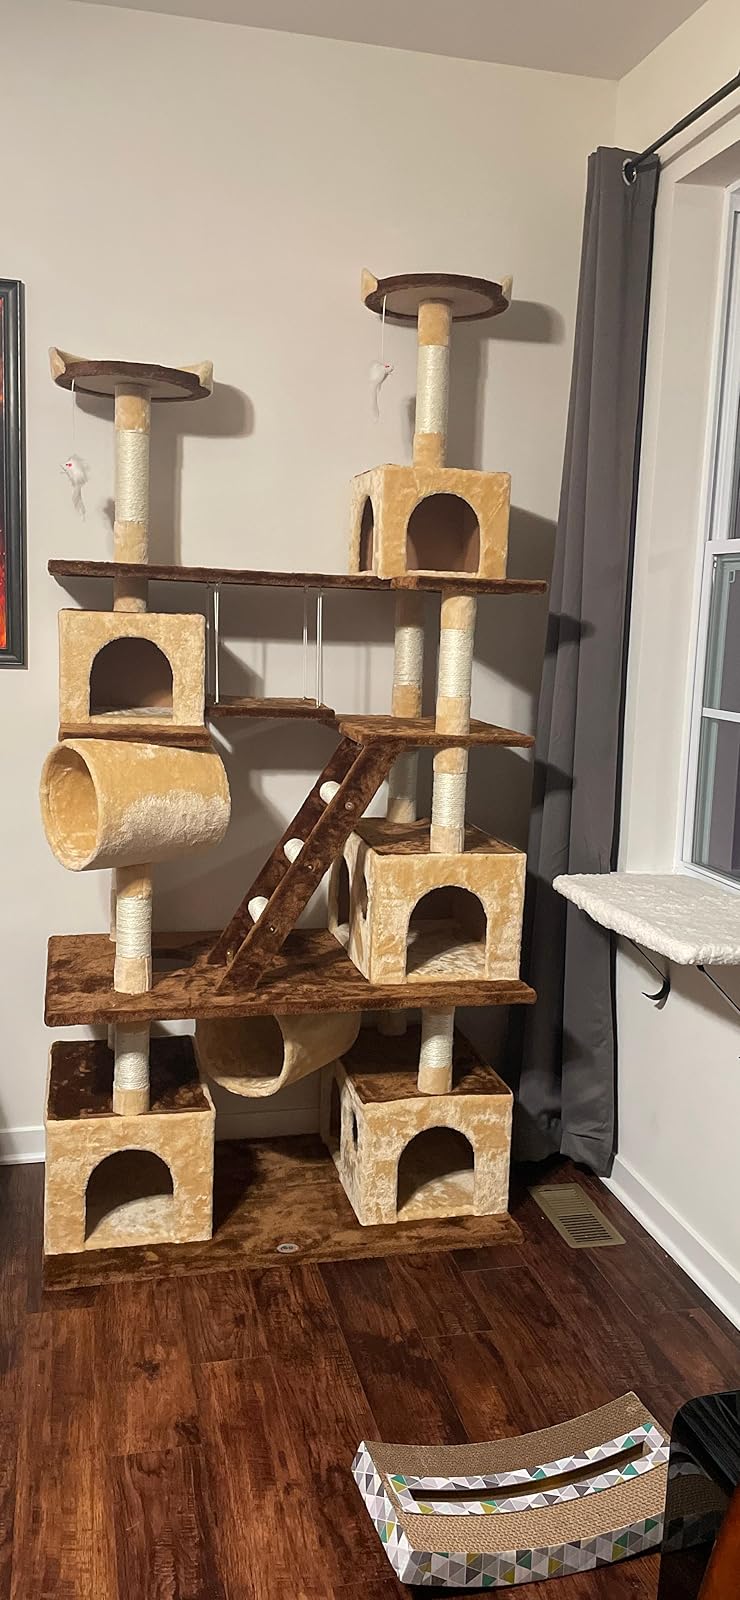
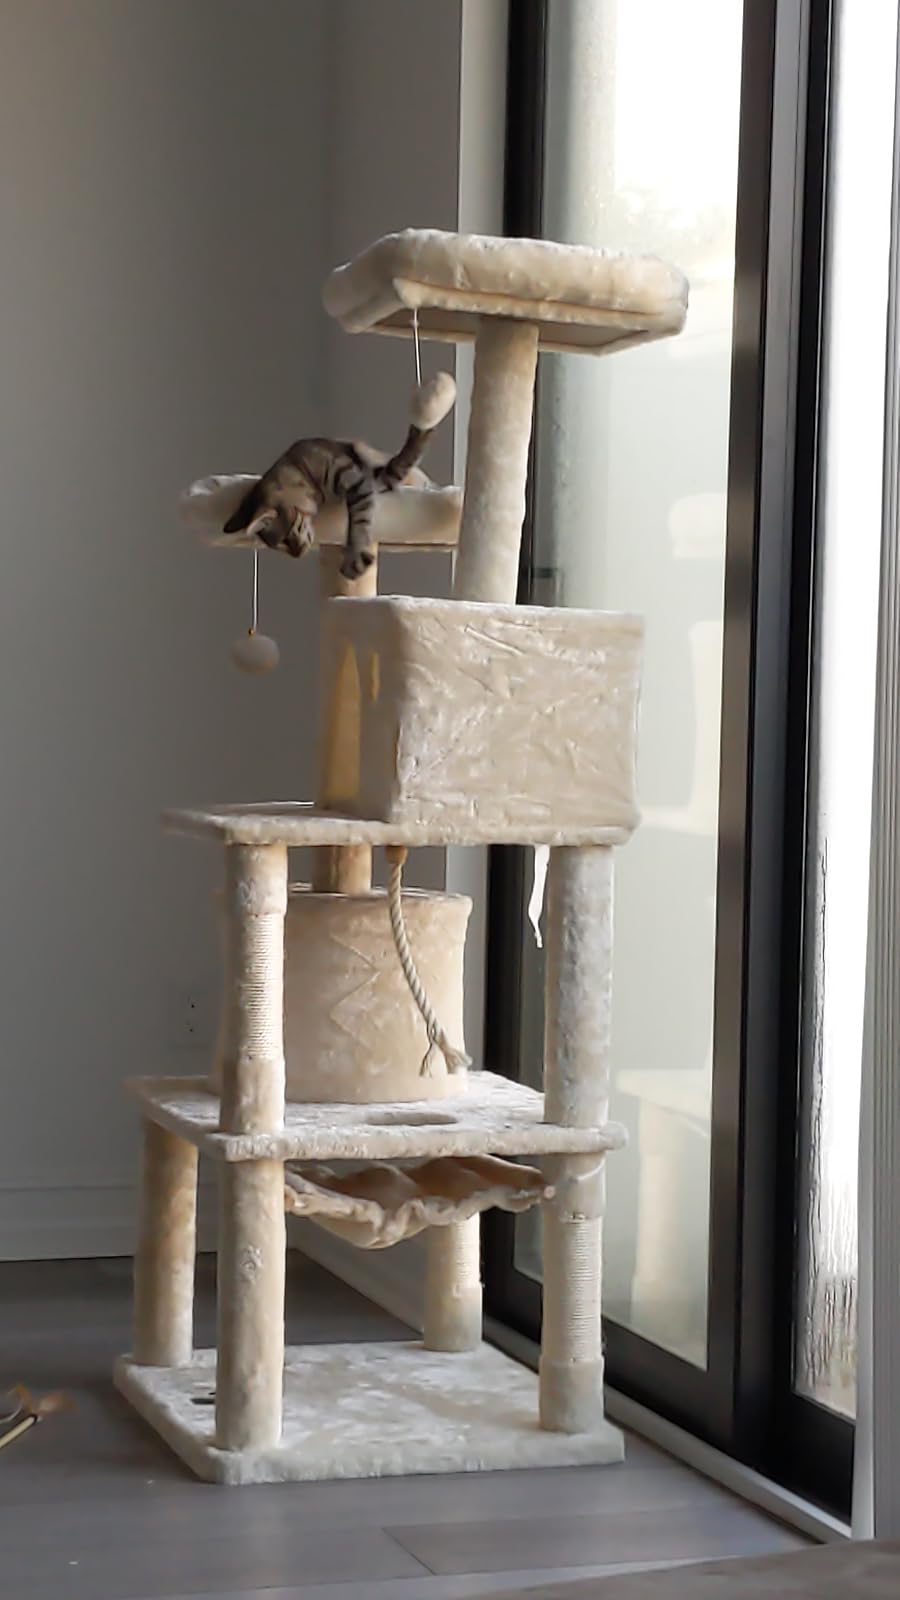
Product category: items_cat tree
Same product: no